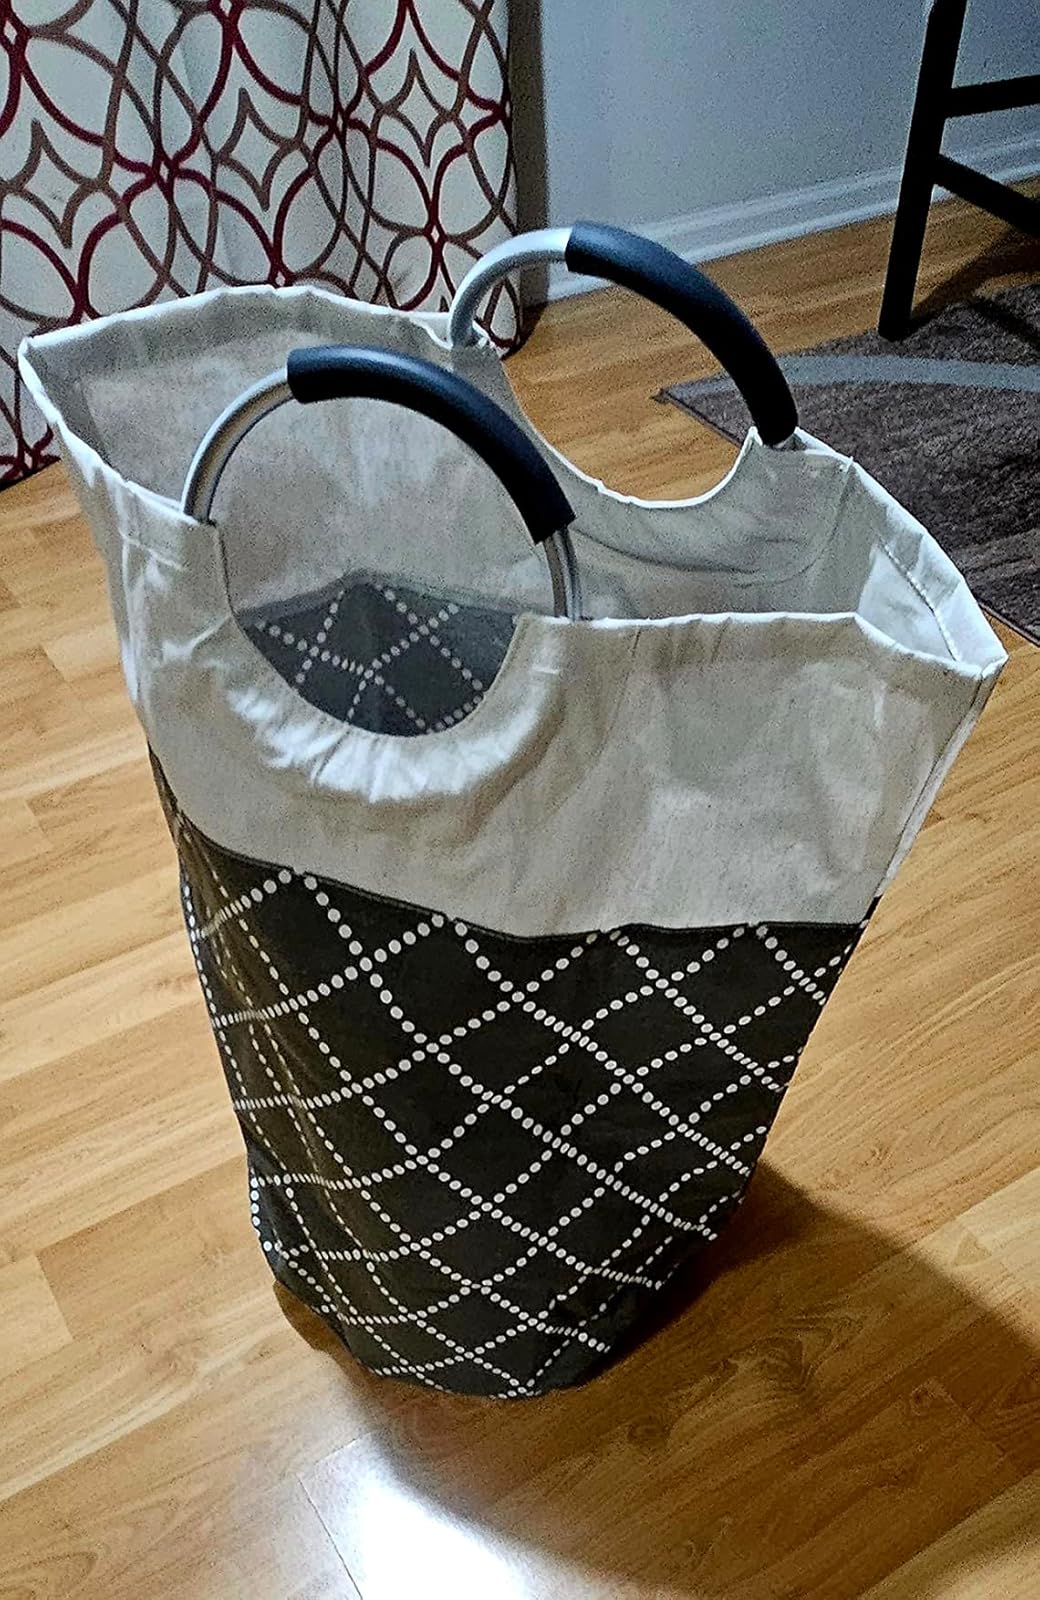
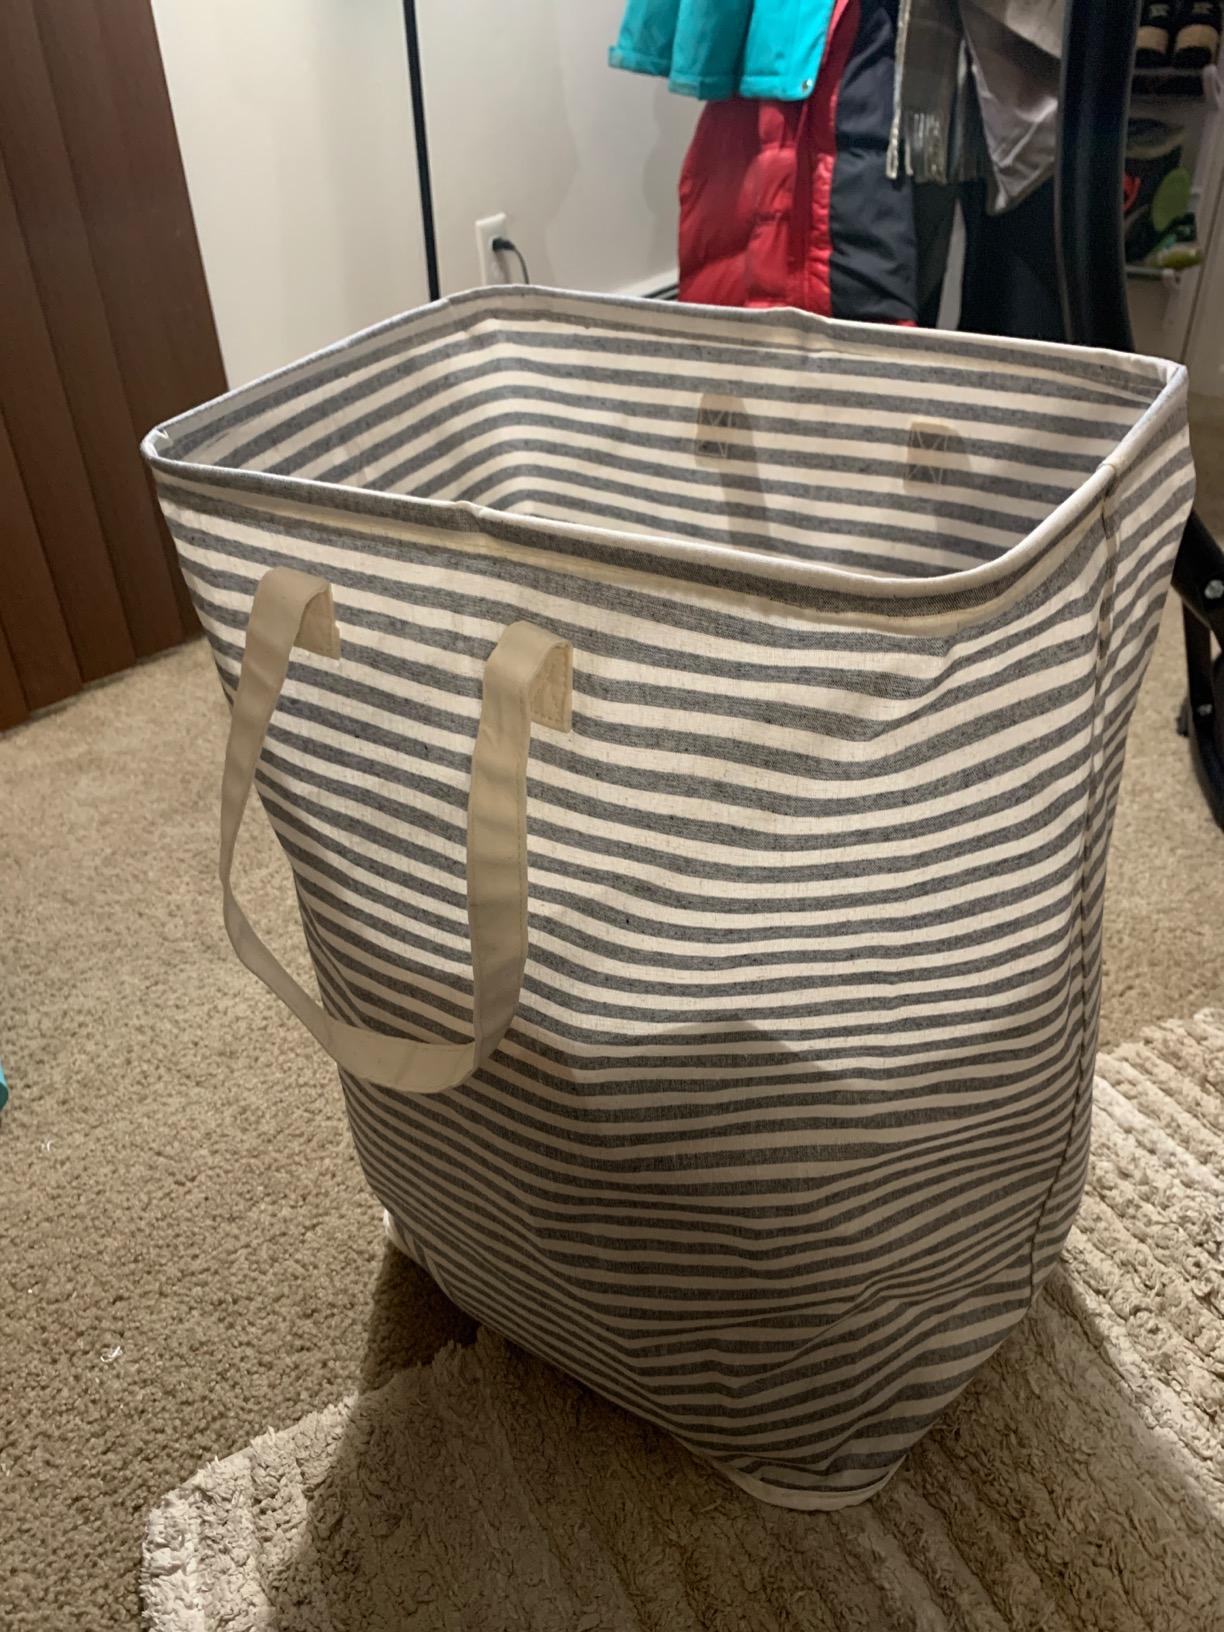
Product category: items_hamper
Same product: no